Culture of Somerset

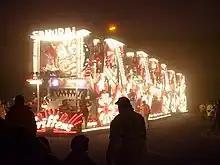
"Samurai" by Griffens CC, at Burnham on Sea Carnival 2006, part of the West Country Carnival circuit

The Blakehay Theatre in Weston-super-Mare was originally built in 1850 as Wadham Street Baptist Church. During World War II the theatre was hit by incendiary bombs. After the war it was rebuilt inside the original Victorian shell. In 1985 the building ceased to be a place of worship. In 1986 the Blakehay was saved from demolition by the Weston-super-Mare Building Trust and run by the Civic Society. In September 2004 Weston Town Council purchased the theatre for £195,000. Also in Weston is The Playhouse a 664-seat theatre that hosts a largely entertainment based programme of shows all year round including opera, ballet, comedy, music and pantomime performances. In 1946, an old market building, designed by local architect Hans Price, was converted into a 500-seat theatre. For the next 18 years this theatre, The Playhouse, provided the town with a great variety of entertainment and played host to stars including Frankie Howerd, Bob Monkhouse and Ken Dodd. On 21 August 1964, a fire destroyed most of the theatre and the unsafe structure had to be demolished. In 1969, at a cost of £230,000 a new theatre opened and has been in continuous use ever since. The stage measures by and can be extended by covering the orchestra pit.